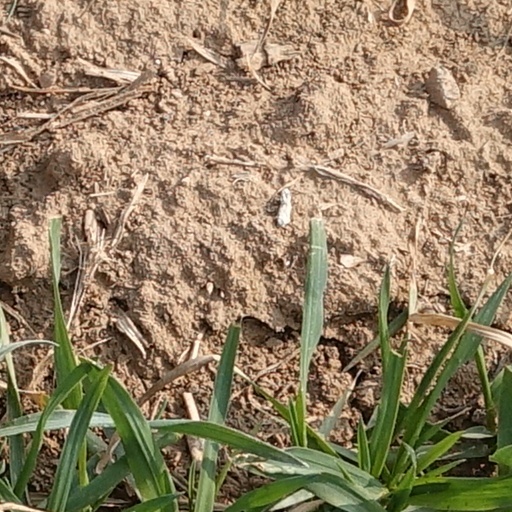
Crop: wheat